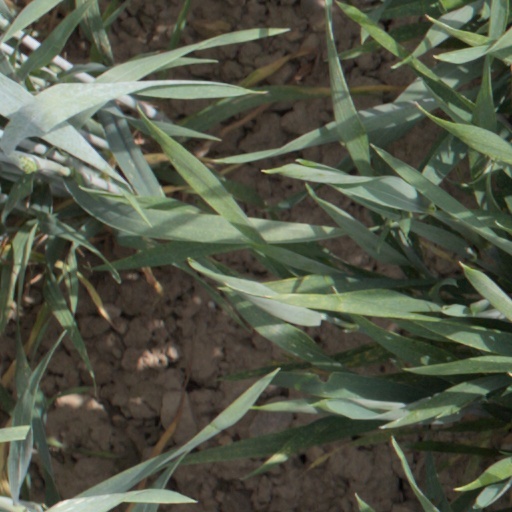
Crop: wheat